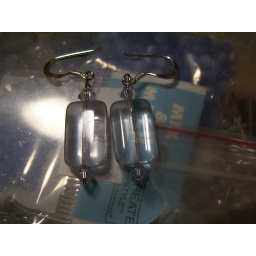
Silver-tone hooks and pins, light blue puffed Czech pressed glass rectangles bracketed by matching blue Swarovski crystal bicones.